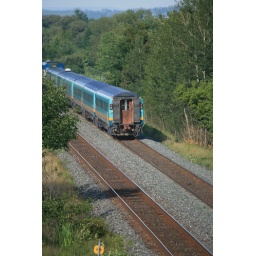
Stacey Road bridge - near Wesleyville Ontario Canada. Renaissance cars for service in Eastern Canada.